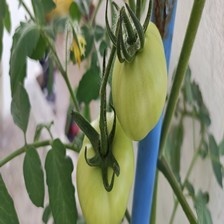
Label: tomato